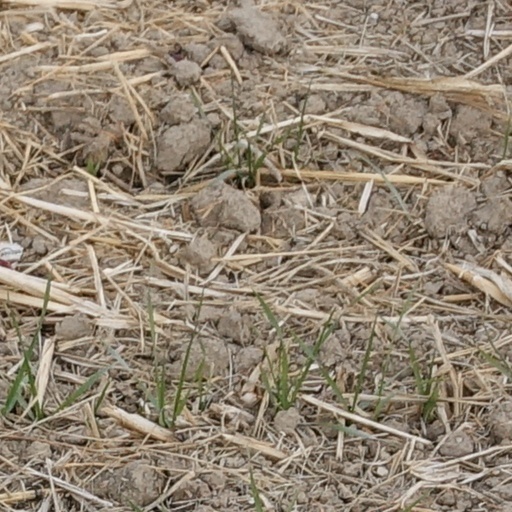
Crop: wheat